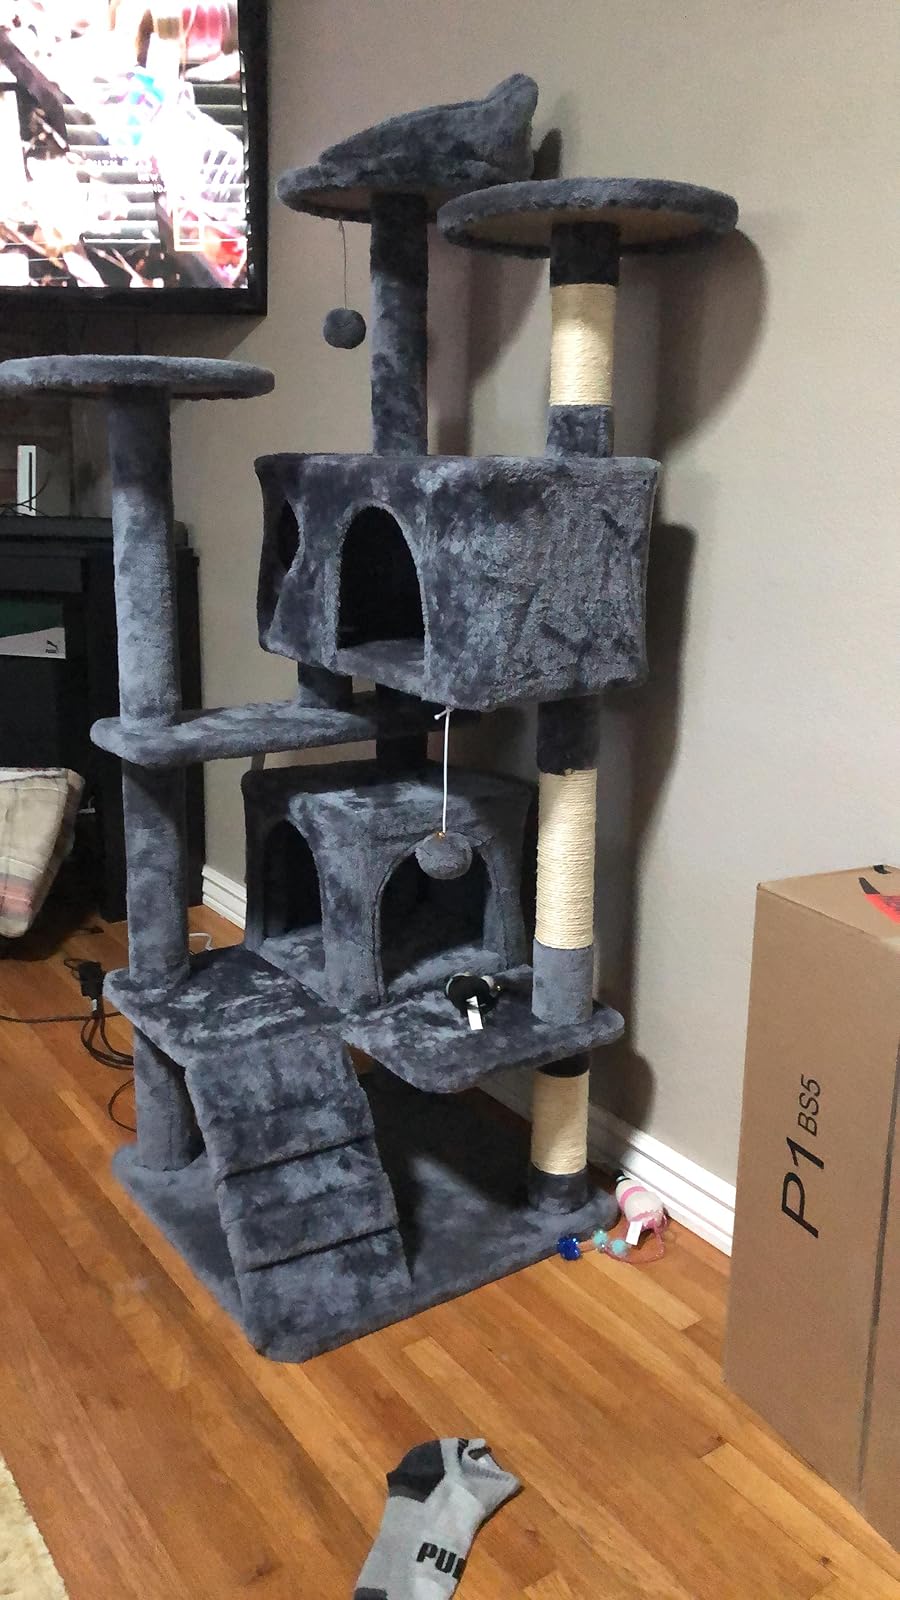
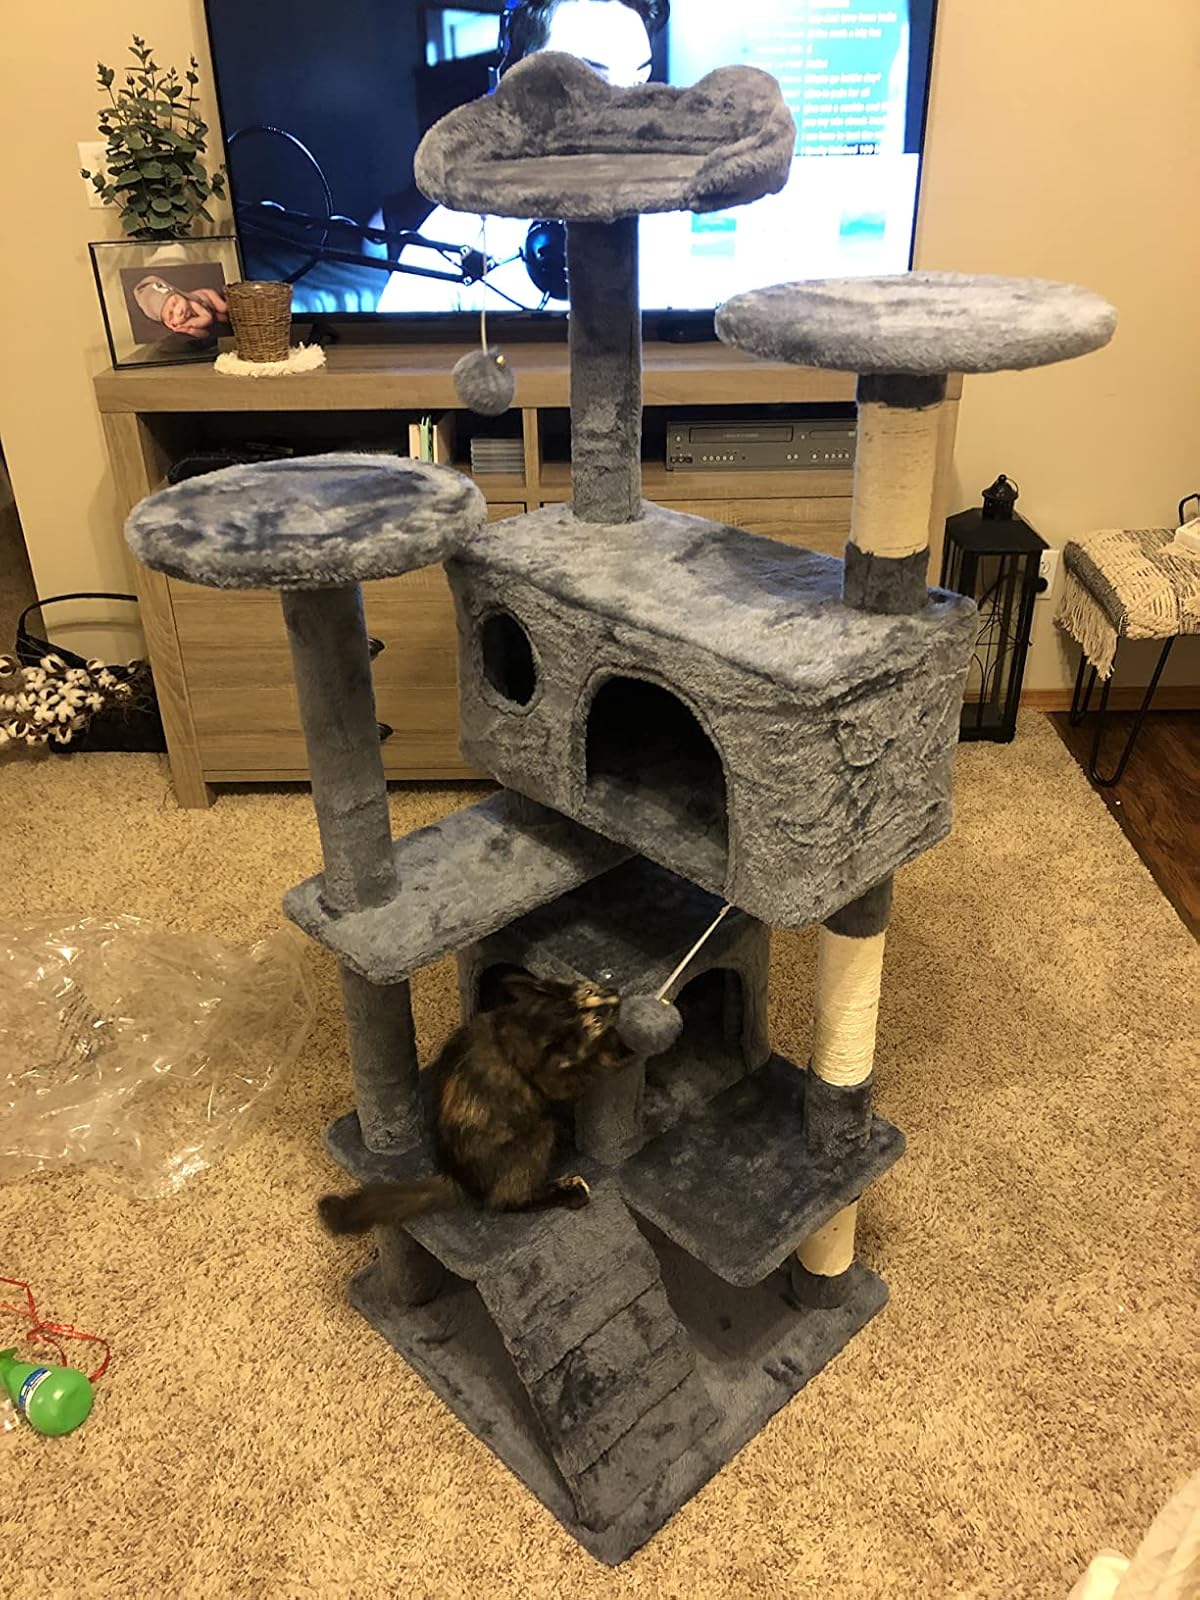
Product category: items_cat tree
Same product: yes